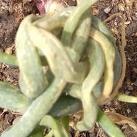
Crop: Onion
Condition: virosis-d